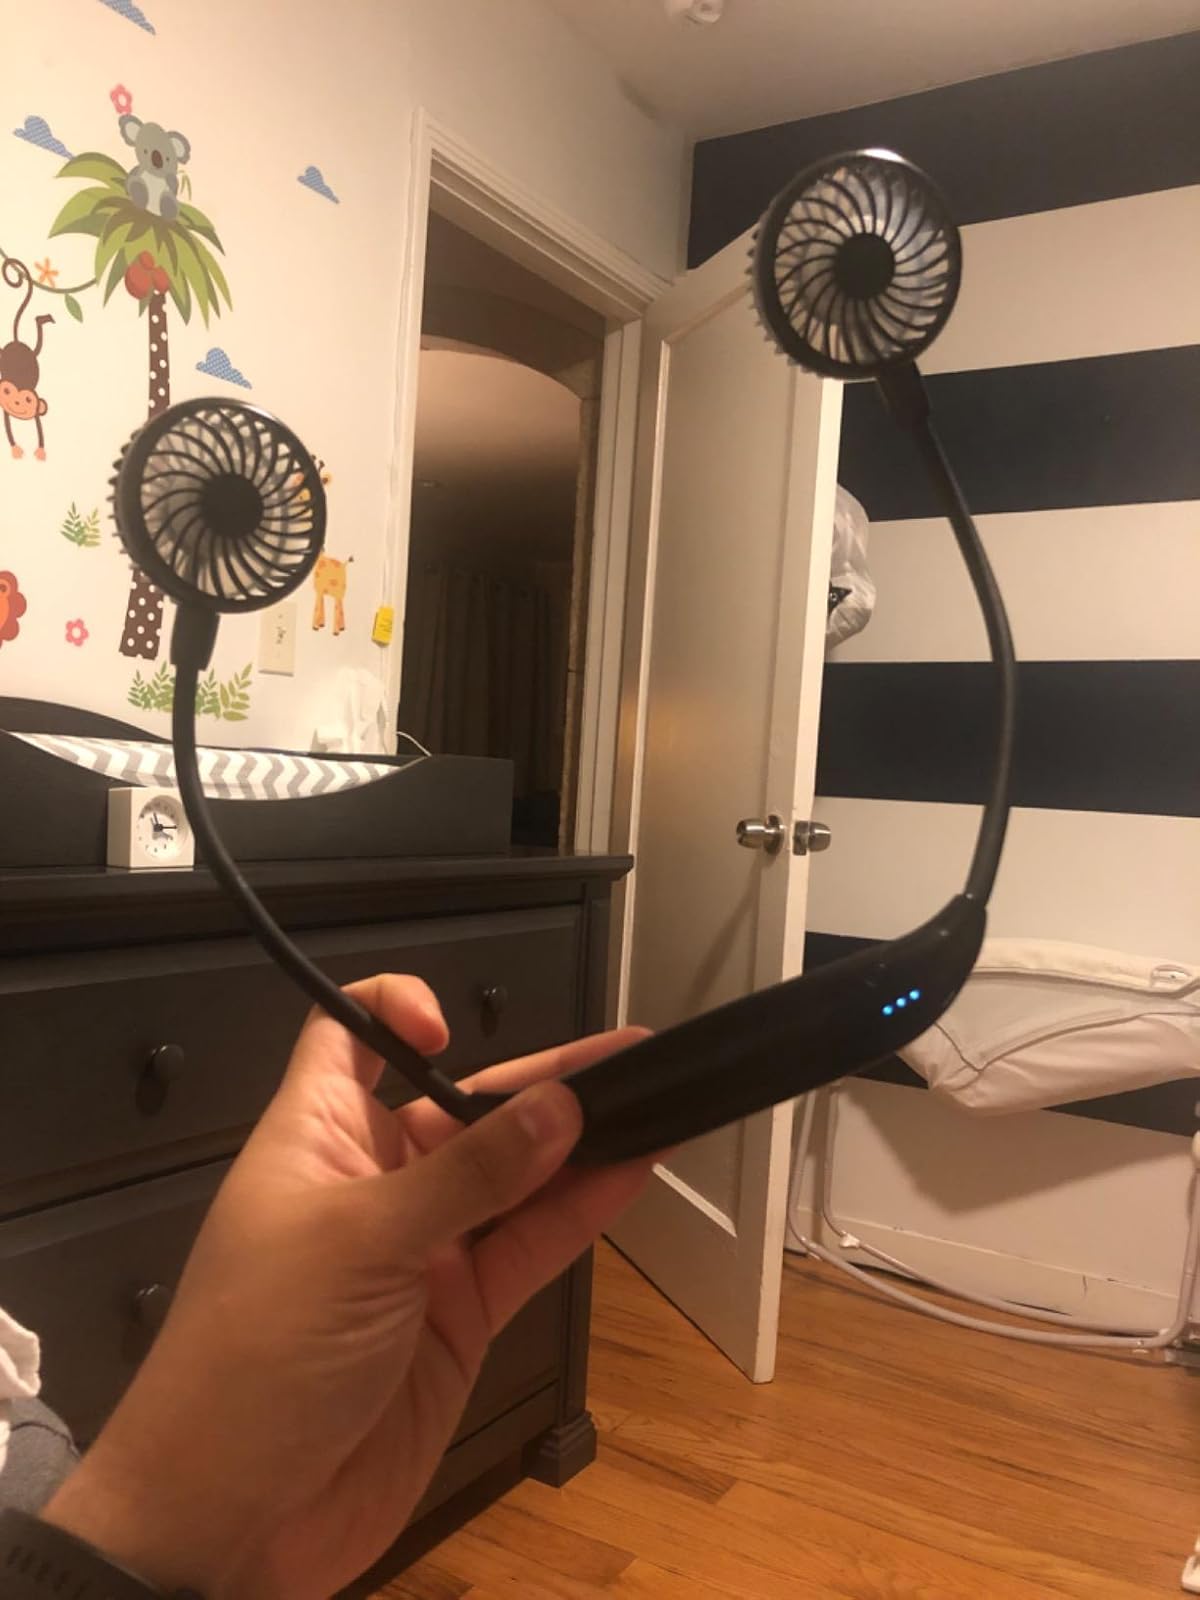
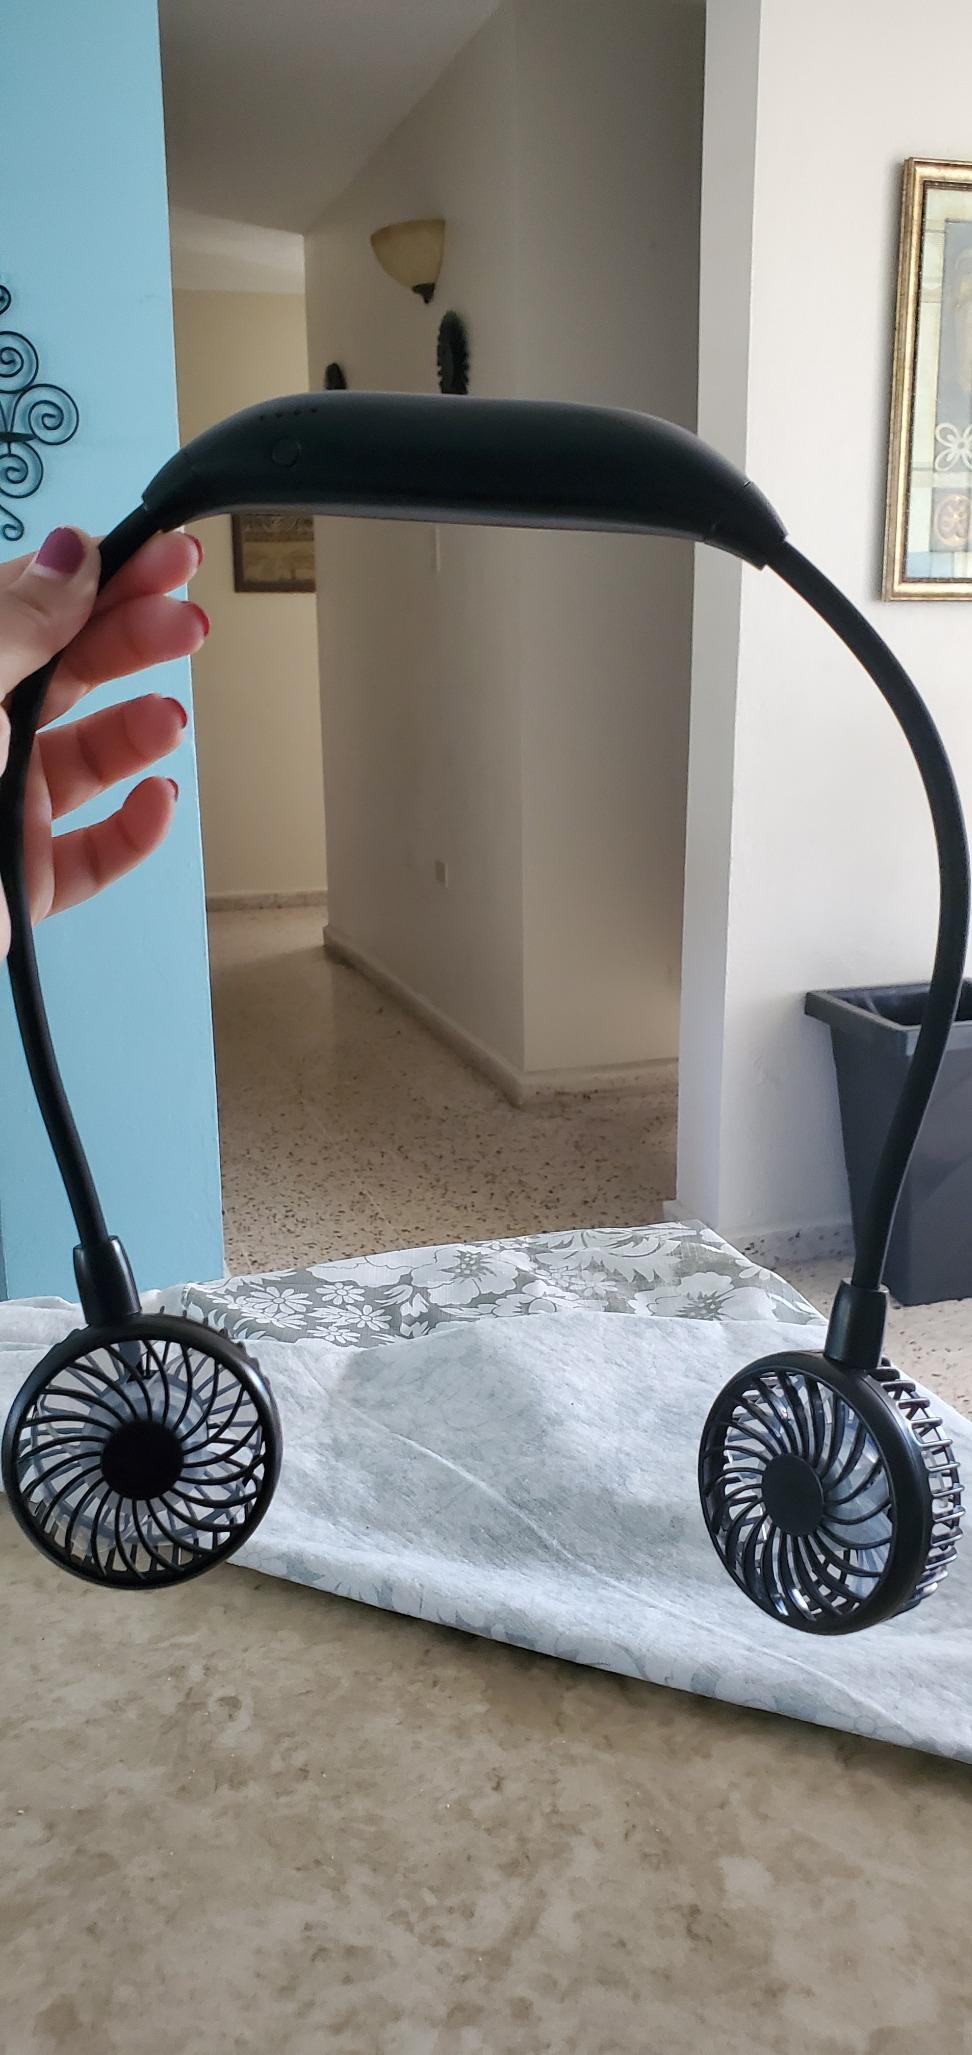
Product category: fan
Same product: yes